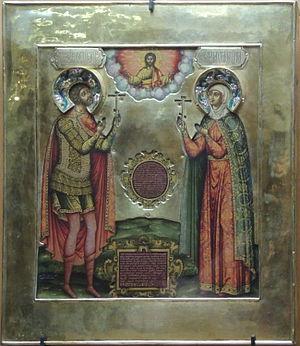
Agaphia Semionovna Grouchetskaïa, née en 1663 et décédée en 1681, fut la première épouse du tsar Fédor III et la mère du prince Ilya Féodorovitch de Russie.
Cet article dresse la liste des épouses des grands princes, tsars et empereurs de Russie, elles-mêmes titrées grandes-princesses, tsarines et impératrices de Russie. Les épouses des grands princes de Kiev et de Vladimir ne sont pas listées ici en raison de la rareté des sources.